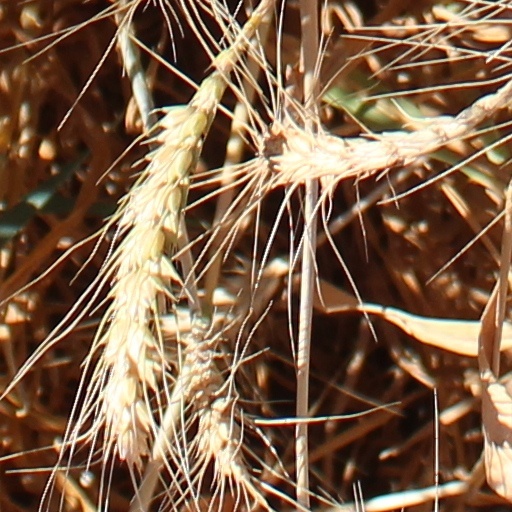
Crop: wheat